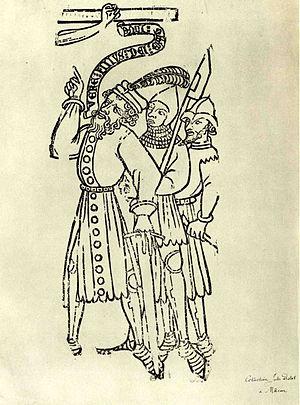
Le bois Protat est le nom donné à un fragment de bois, gravé sur ses deux faces, qui est considéré comme le plus ancien bois gravé du monde occidental, certainement du début du XVᵉ siècle. Son nom vient de l'imprimeur mâconnais, Jules Protat, qui en fit l'acquisition au XIXᵉ siècle, après sa découverte à la fin de 1899 près de l'abbaye de La Ferté. Il est conservé depuis 2001 au département des estampes et de la photographie de la Bibliothèque nationale de France.